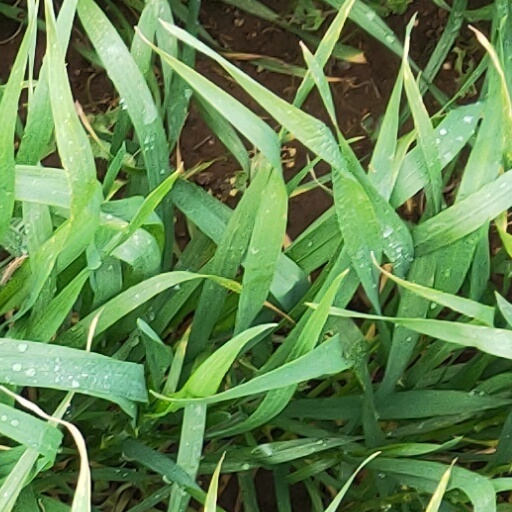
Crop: wheat